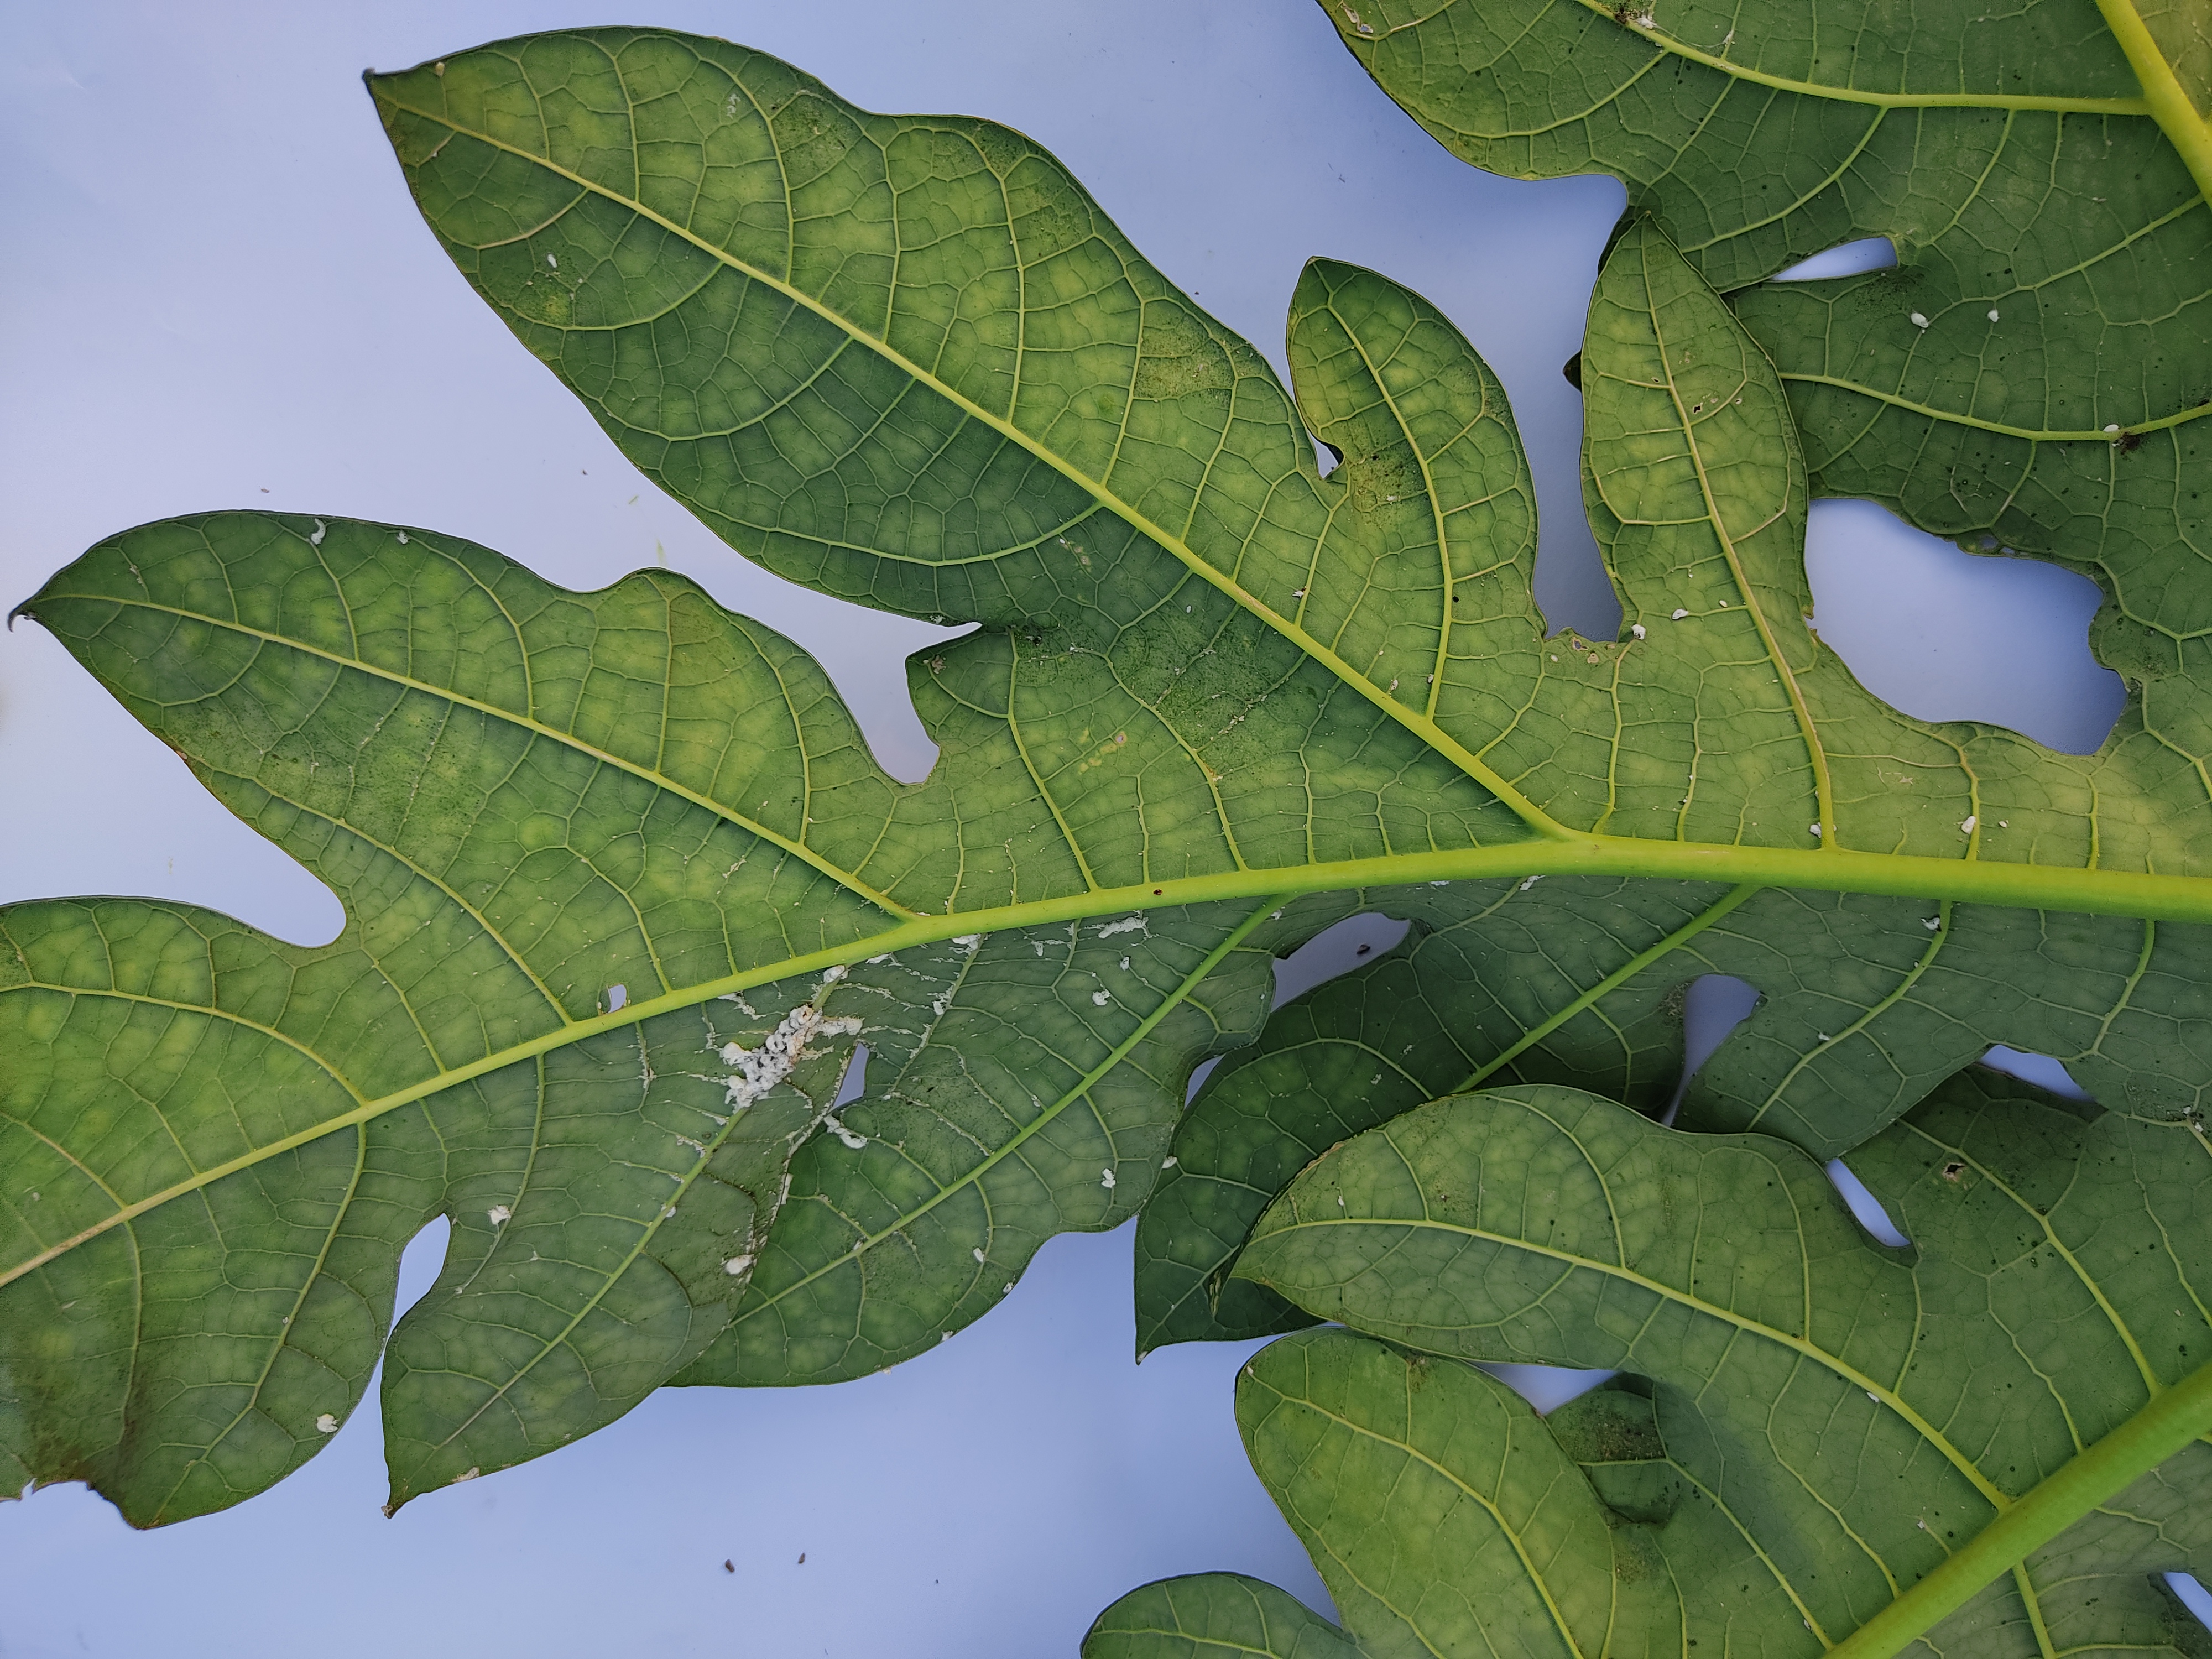
Label: Mealybug